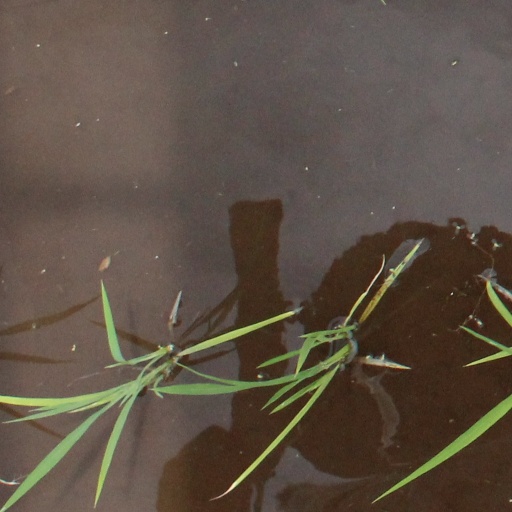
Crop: rice